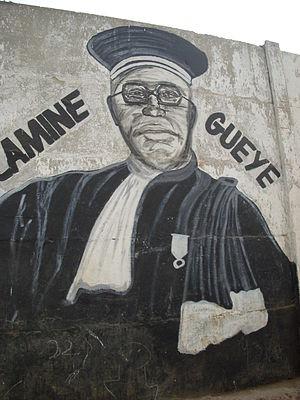
Maurice Yaméogo est un homme d'État. Il a été de 1959 à 1966, le premier président de la République de Haute-Volta, actuel Burkina Faso.
Amadou Lamine-Guèye ou Lamine Coura Gueye, né le 20 septembre 1891 à Médine, mort le 10 juin 1968 à Dakar, était un homme politique sénégalais, chef du Parti sénégalais d'action socialiste.
L’histoire du Sénégal – avant l'accession du pays à son indépendance en 1960 – s'inscrit d'abord dans celle d'entités plus larges telles que, successivement, le Sahara, le Soudan, la Sénégambie ou l'Afrique-Occidentale française, avant d'être associée à l'époque contemporaine à celle des États voisins du Sahel africain.